Kanjūrō Arashi

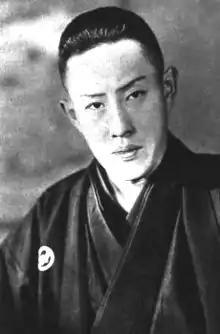
Kanjūrō Arashi in 1930s or in 1940s.

was a Japanese film actor. His nickname was "Arakan." He is famous for playing the role of "Kurama Tengu" series. He entered the film industry in 1927 and came to fame playing Kurama Tengu, a character in the Bakumatsu era created by Jirō Osaragi in his novels. In the 1950s he portrayed the Emperor Meiji in several hit films and appeared in yakuza films in the 1960s. He won Mainichi Film Award for Best Supporting Actor award for his role in "The Profound Desire of the Gods".